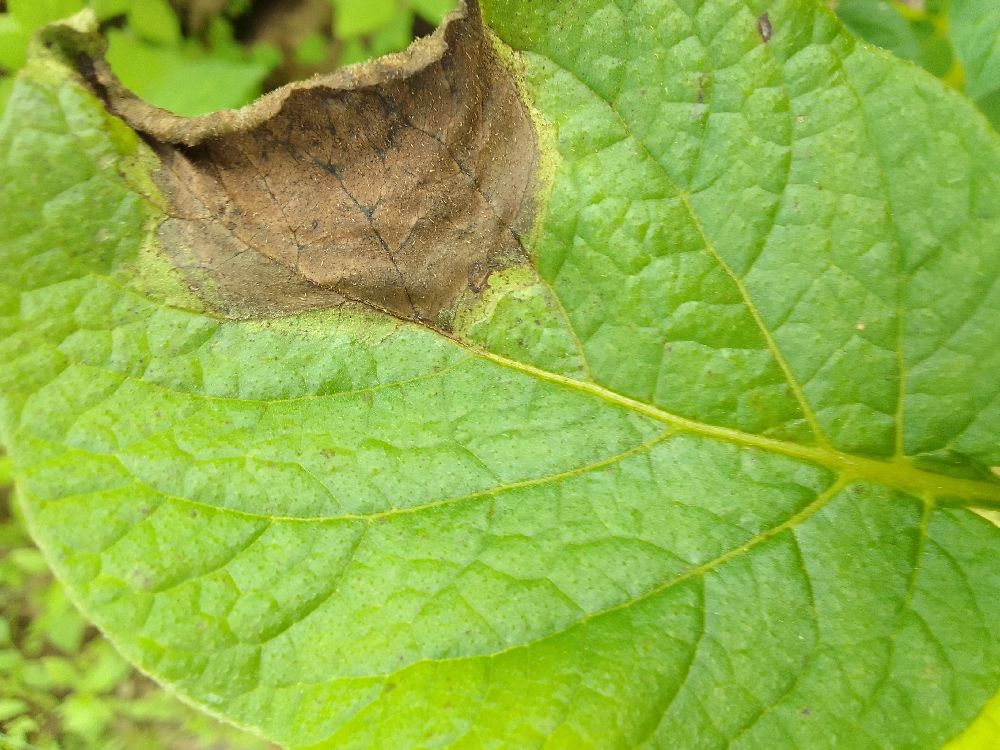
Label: Late blight